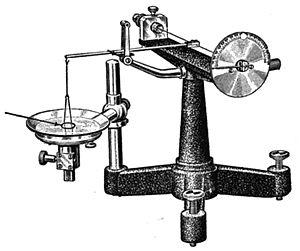
Le tensiomètre à anneau de du Noüy est un appareil utilisant un anneau qui permet de mesurer la tension superficielle à une interface liquide-air et la tension interfaciale à une interface entre deux liquides non miscibles. Ce tensiomètre a été proposé par le physicien français Pierre Lecomte du Noüy dans un article publié en 1925.